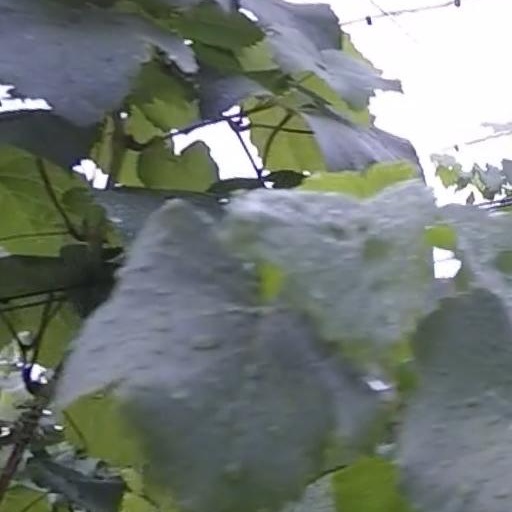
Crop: grape